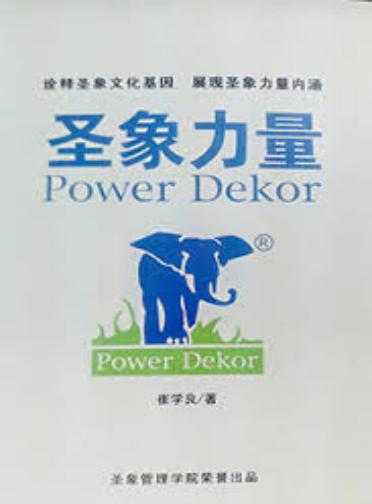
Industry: Necessities